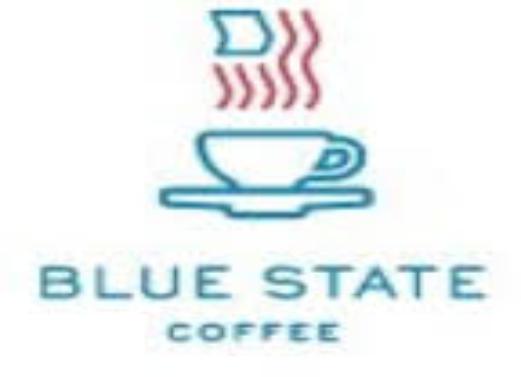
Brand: Blue State Coffee
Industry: Food